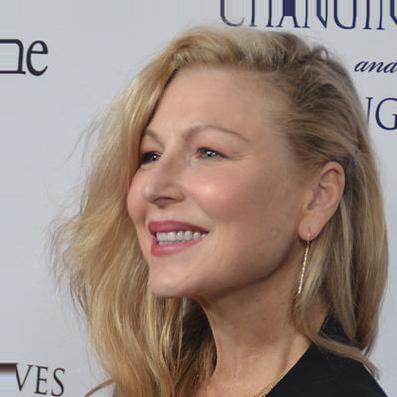
Age: 50